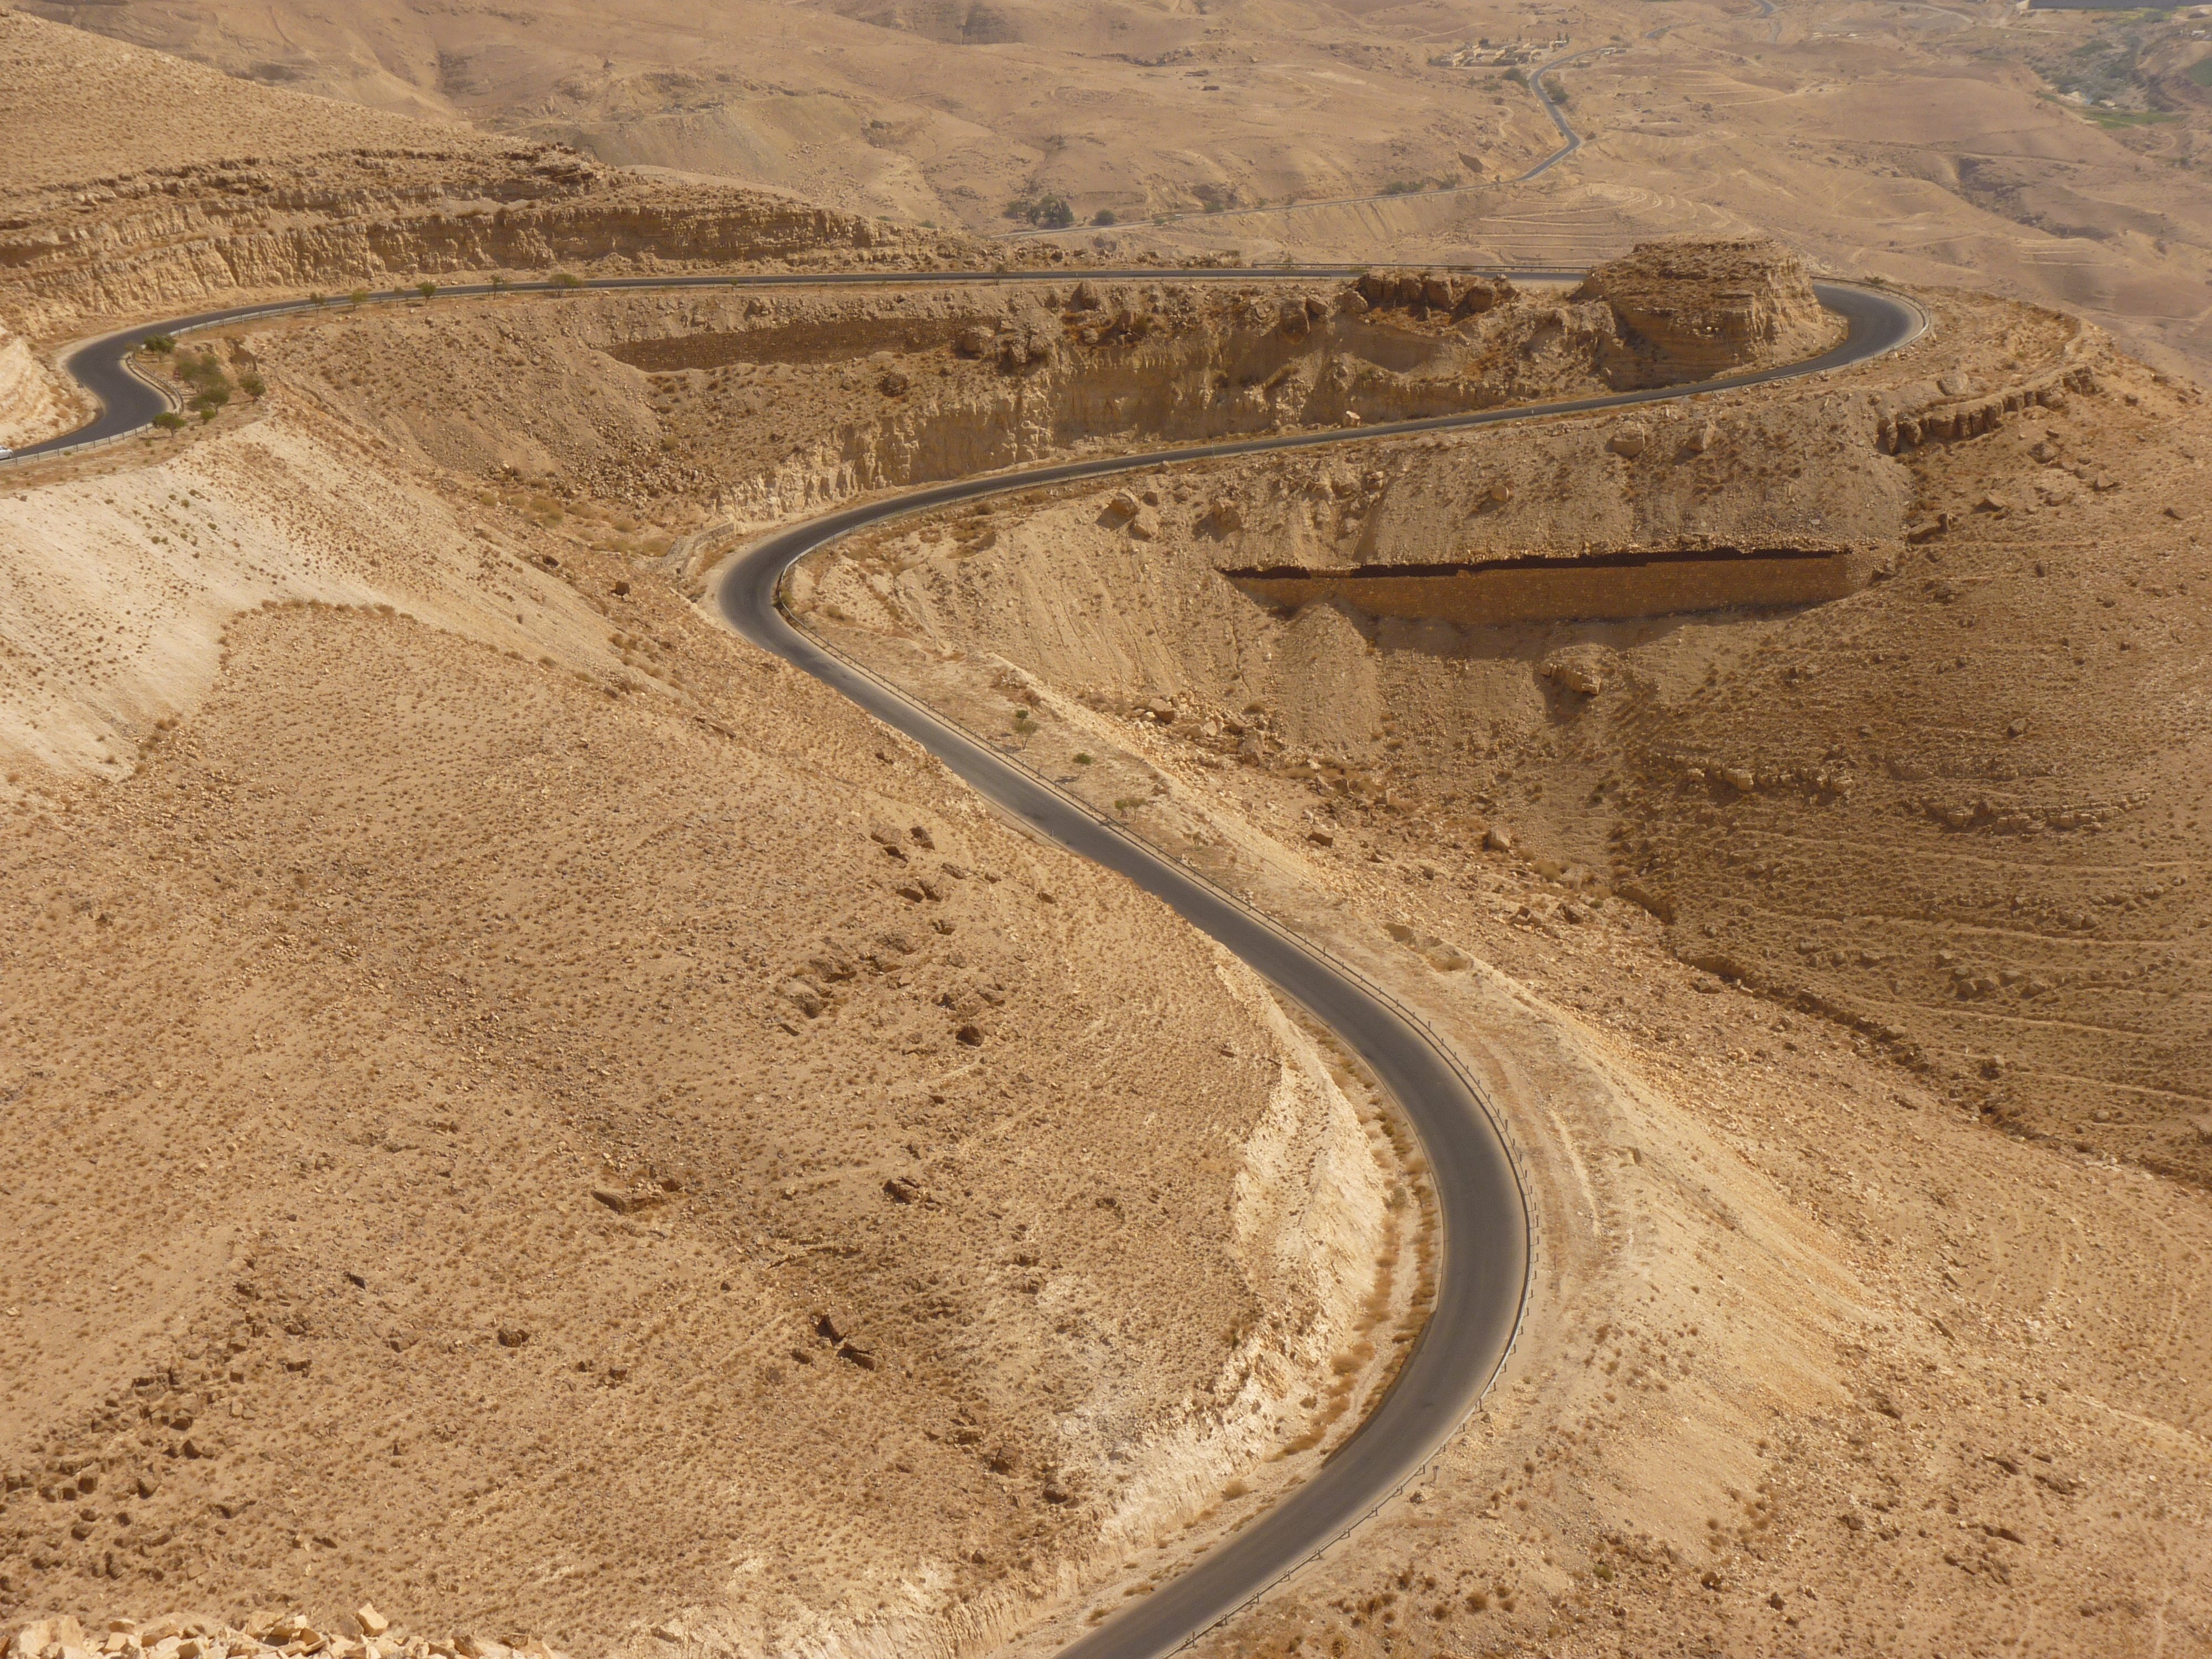
landscape, sand, road, desert, highway, asphalt, travel, curve, drive, holiday, soil, jordan, geology, infrastructure, badlands, plateau, wadi, middle east, aerial photography, wadi mujib